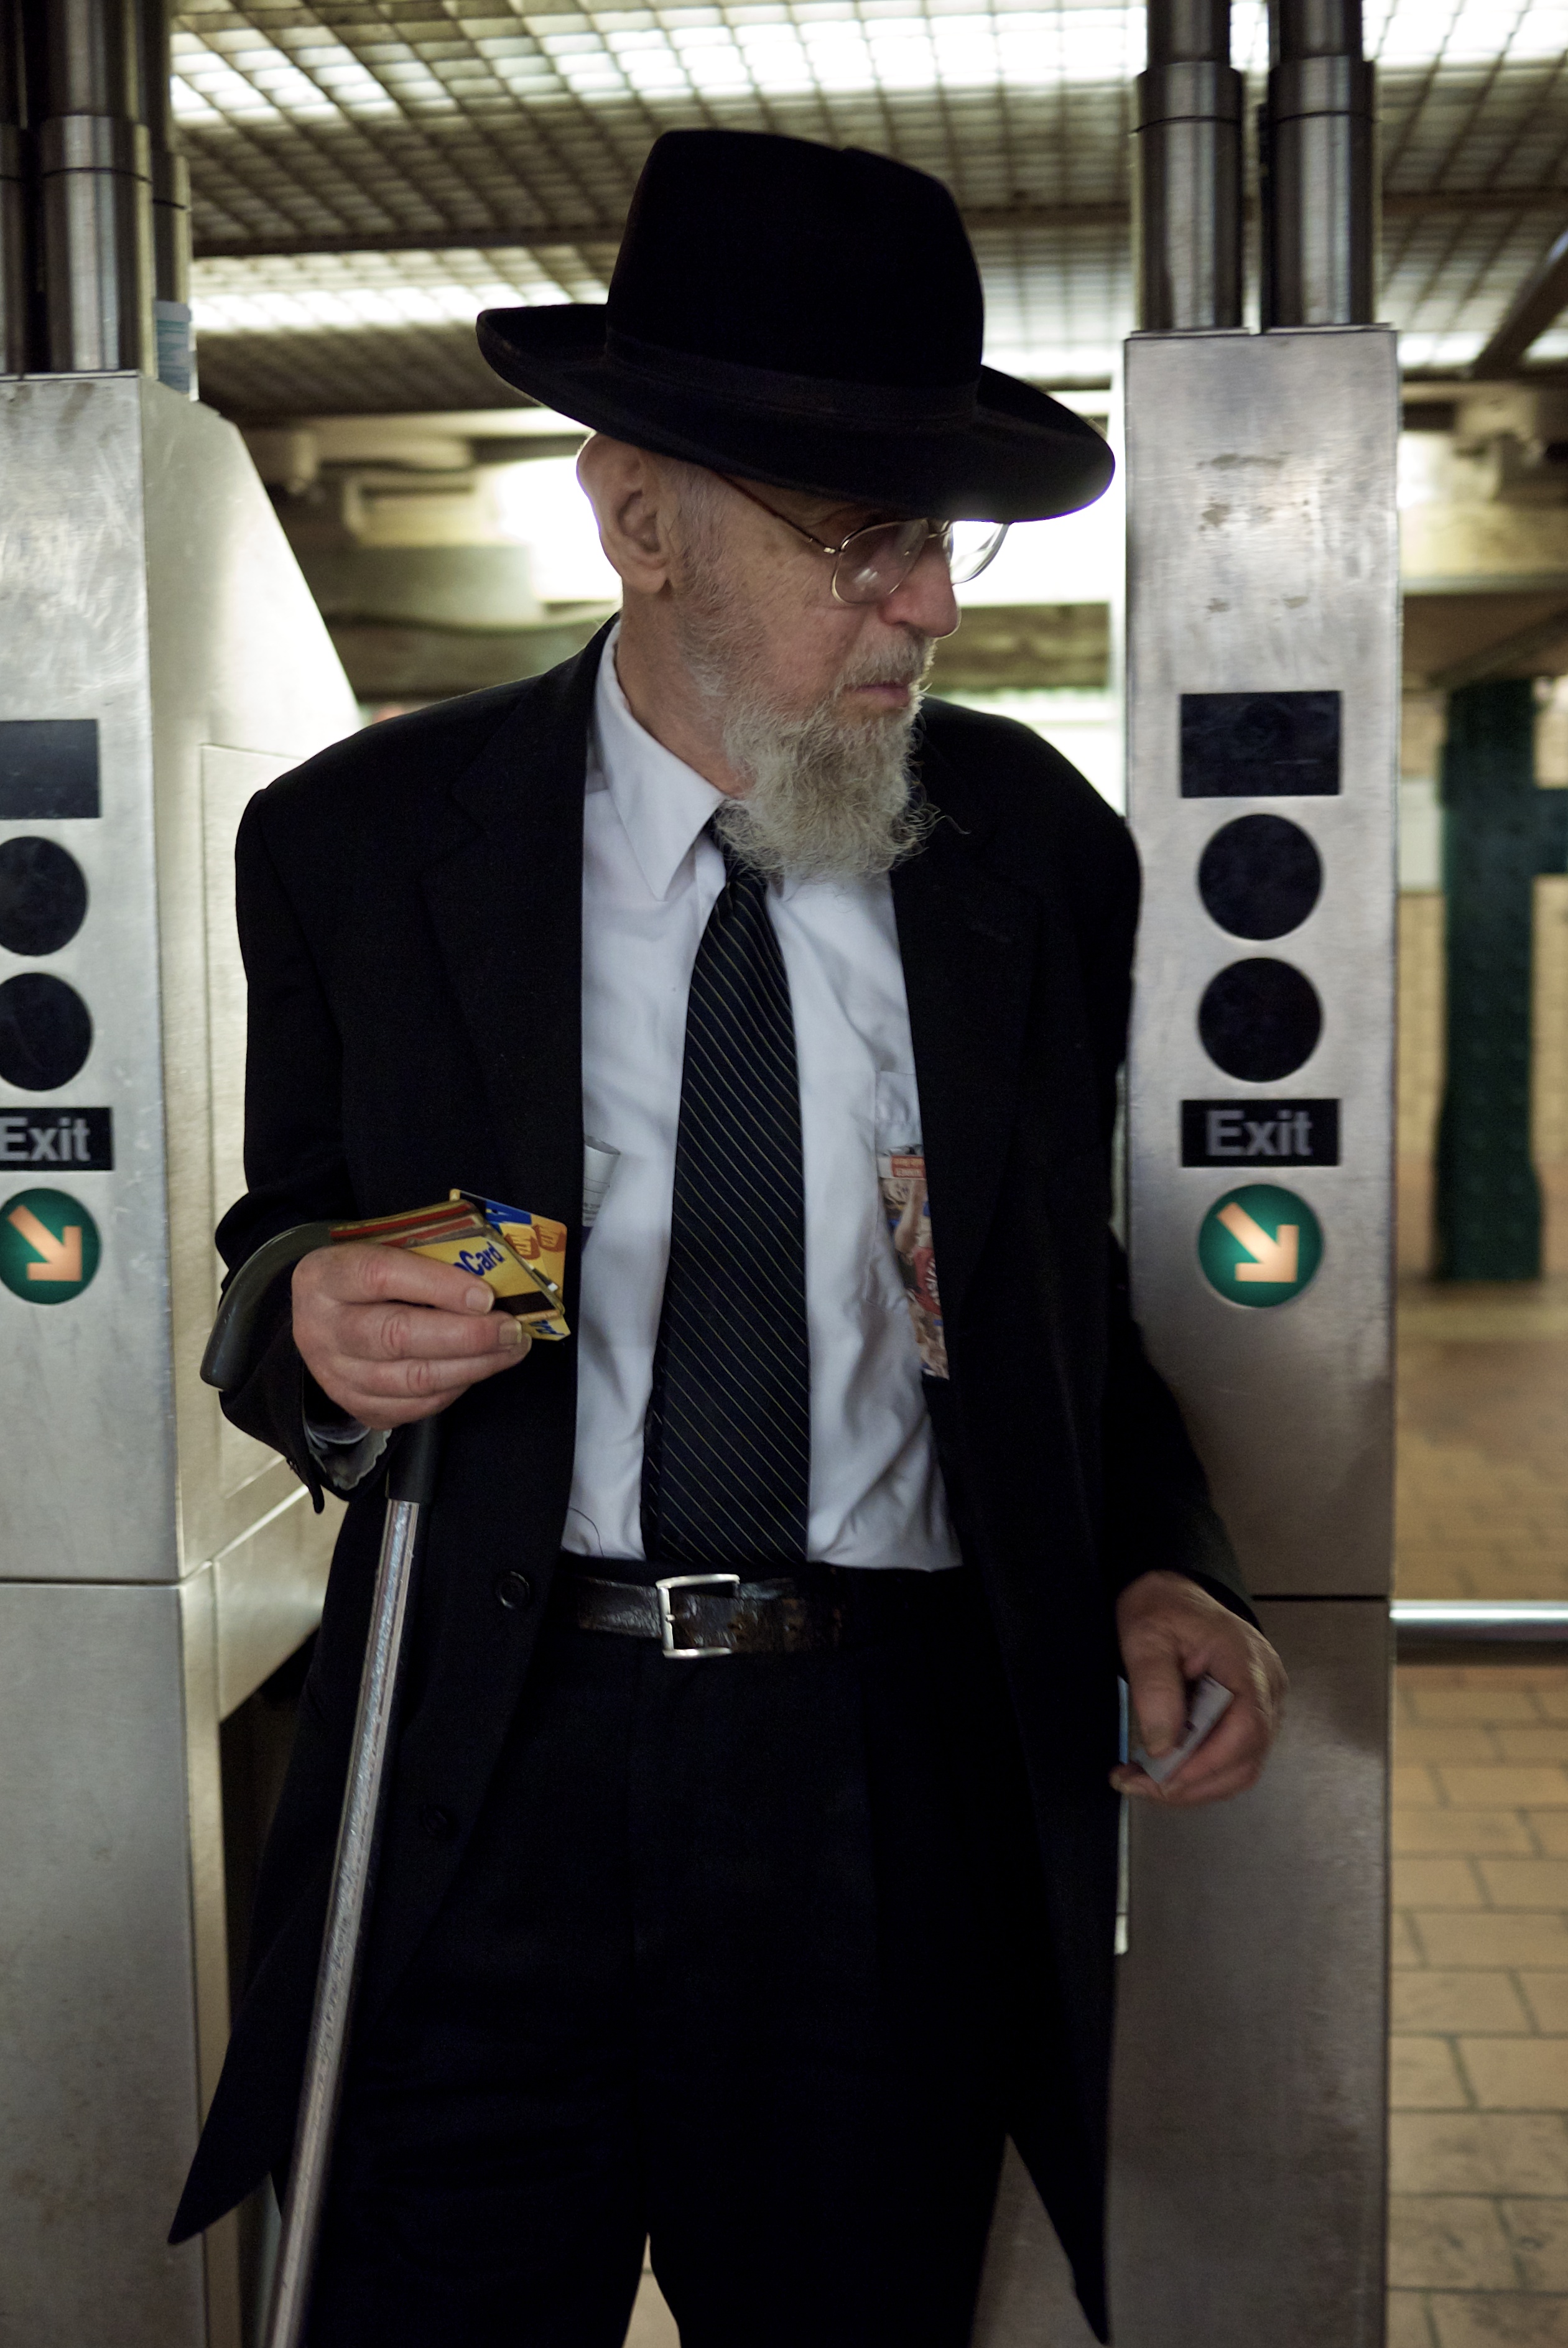
man, person, white, street, photography, ebook, male, spring, training, clothing, black, streetphotography, flickr, thomas, video, gentleman, olympus, photograph, omd, image, fuji, leica, monochrom, leuthard, hcb, thomasleuthard, streettogs